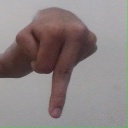
अक्षर: प